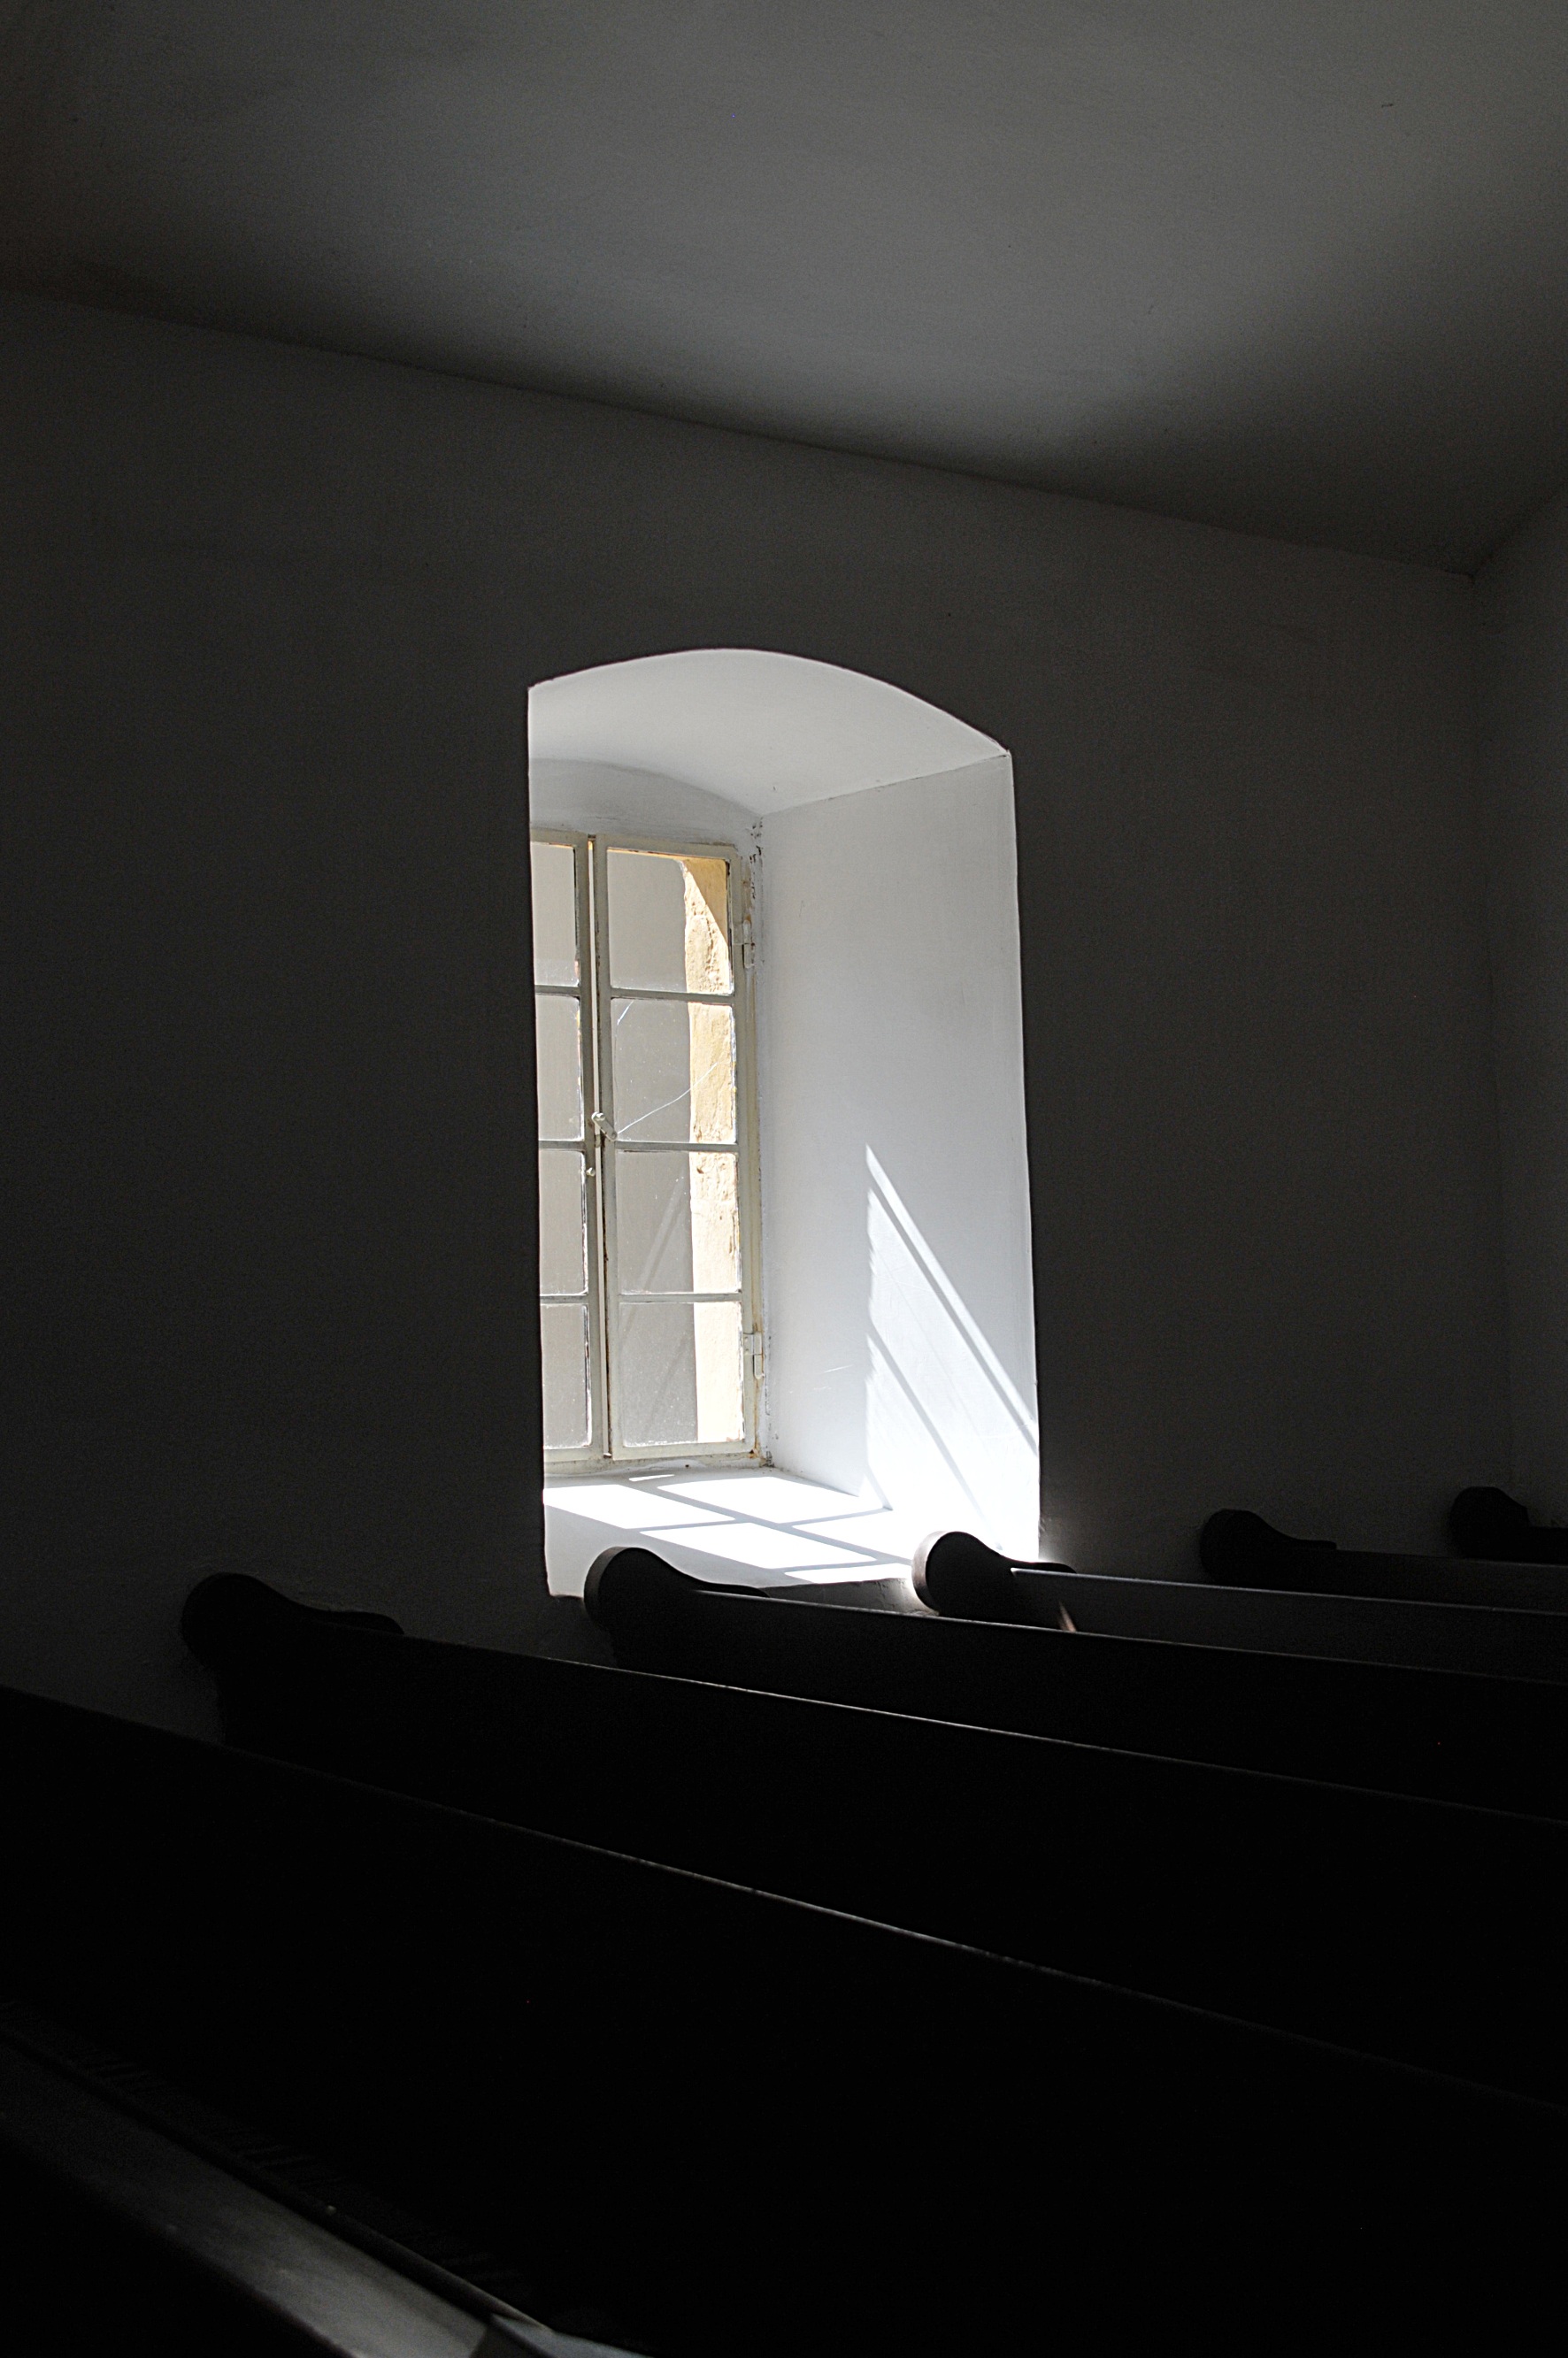
light, black and white, architecture, white, house, window, wall, ceiling, shadow, darkness, church, black, room, monochrome, christian, lighting, interior design, design, backlight, light fixture, hungary, shape, hungarian, daylighting, monochrome photography